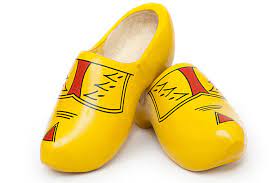
Label: Clog